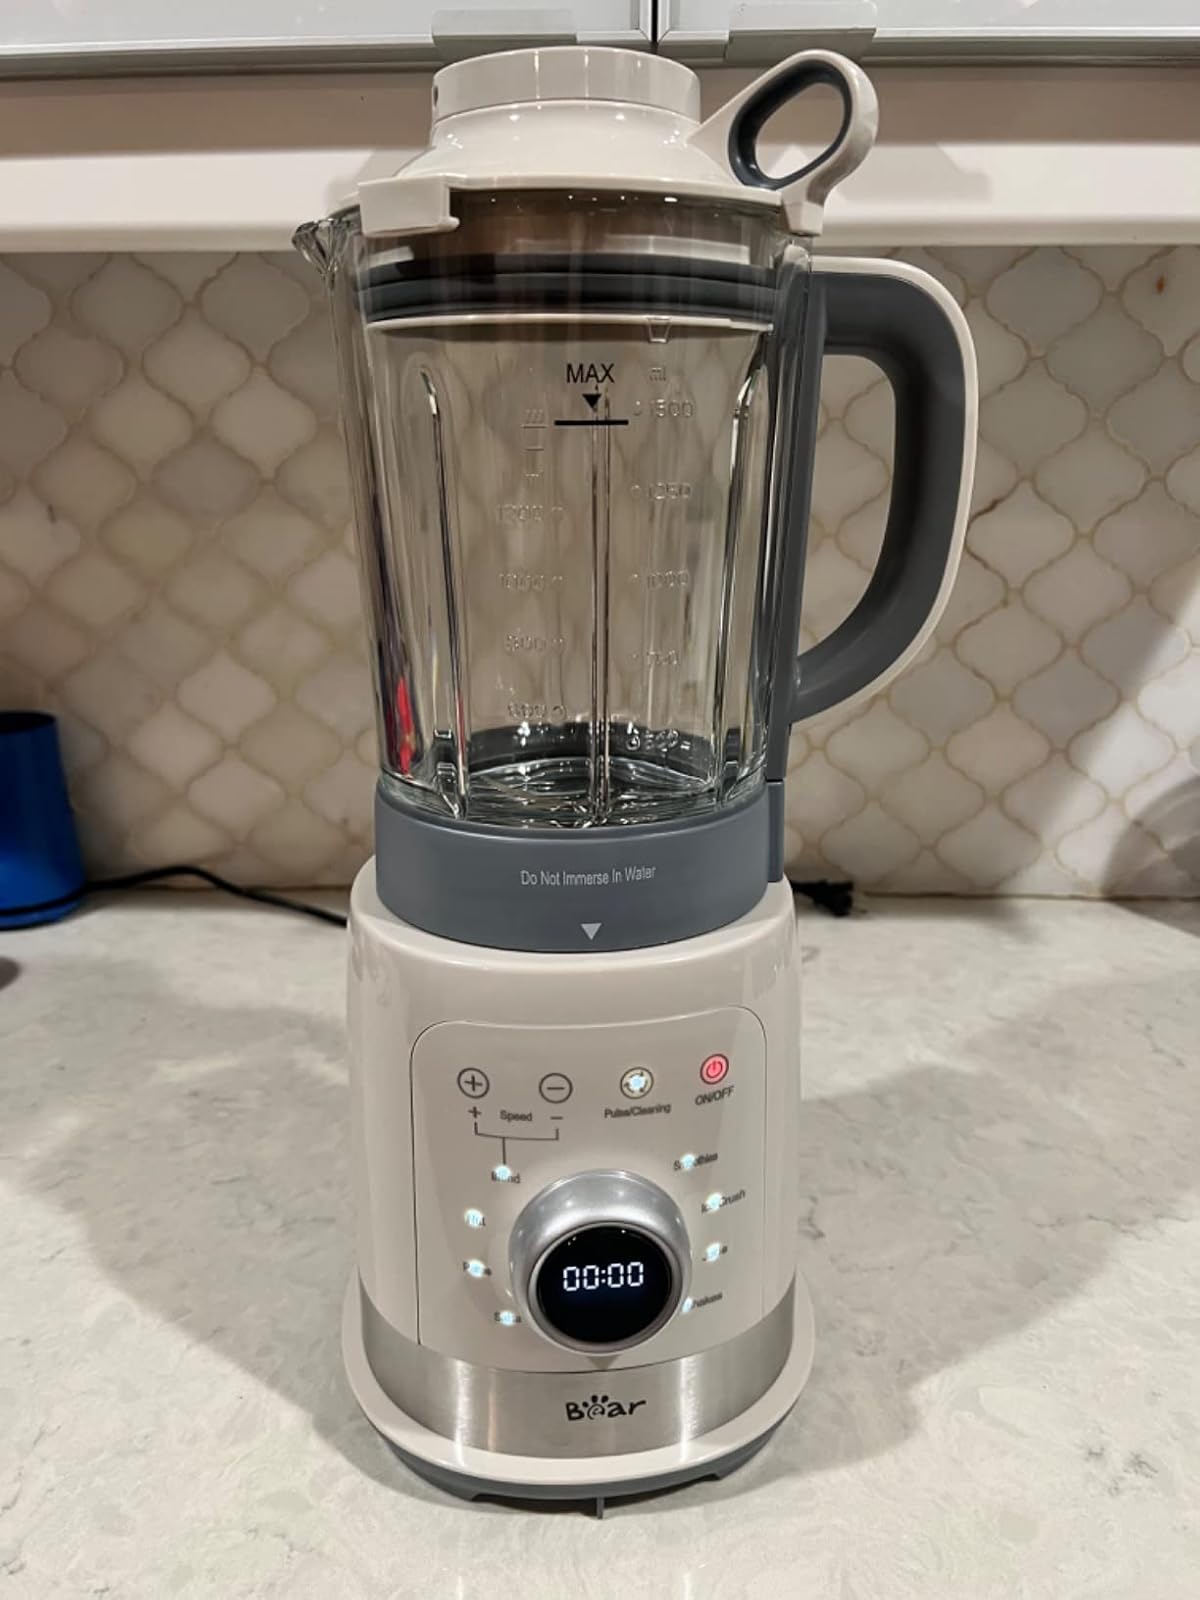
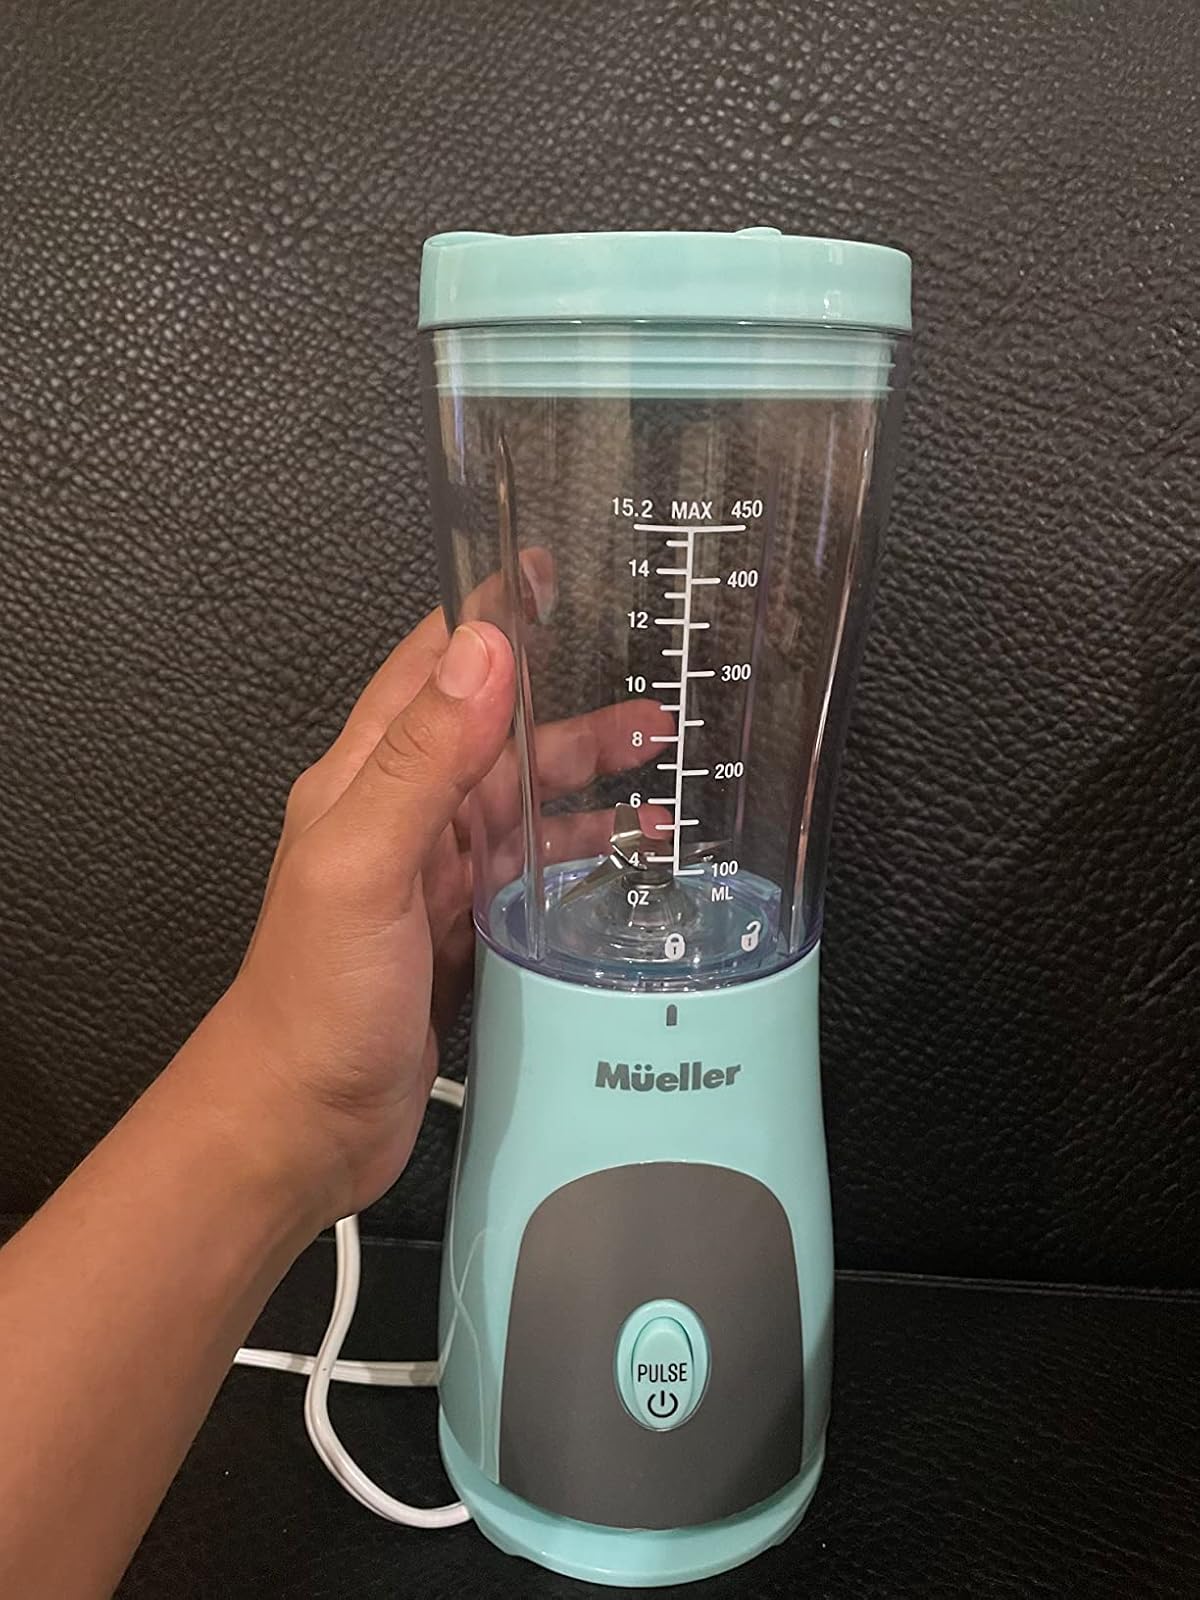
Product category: items_blender
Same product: no